Mount Devol

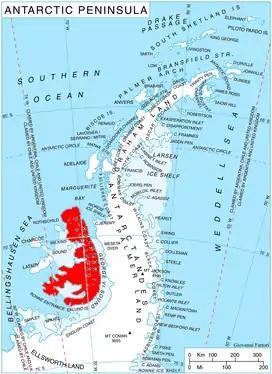
Location of Alexander Island in the Antarctic Peninsula region

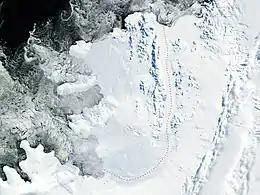
Satellite image of Alexander Island

Mount Devol is the ice-covered mountain rising to 1626 m in Lassus Mountains, northern Alexander Island in Antarctica. It surmounts Nichols Snowfield to the east and Narechen Glacier to the west. The feature is named after the town and region of Devol in medieval Southwestern Bulgaria.